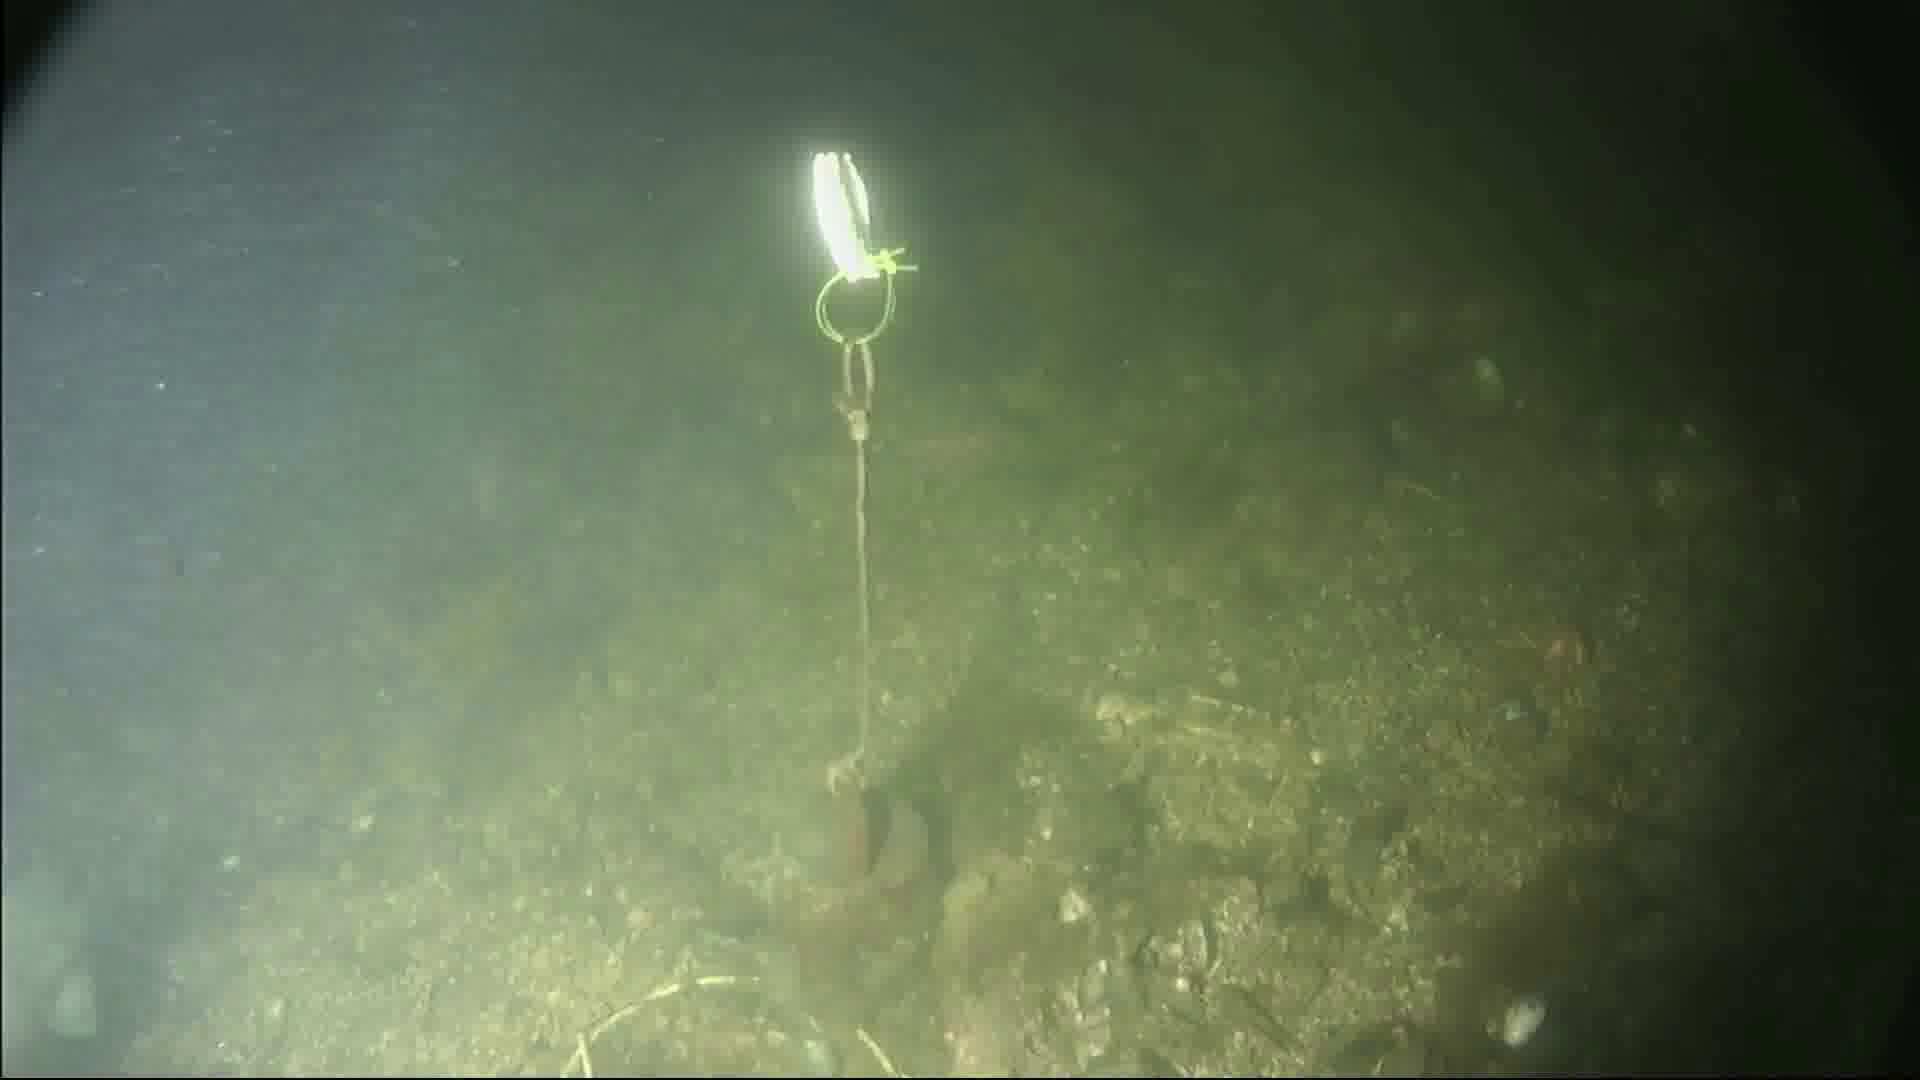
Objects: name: fish